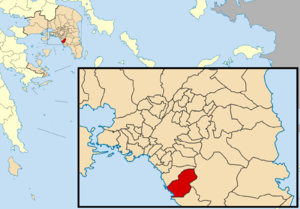
La Grèce est organisée depuis le 1ᵉʳ janvier 2011 en 13 régions et 325 dèmes.